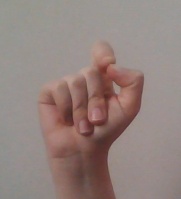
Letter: fa